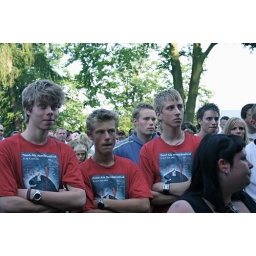
boys in red t-shirts